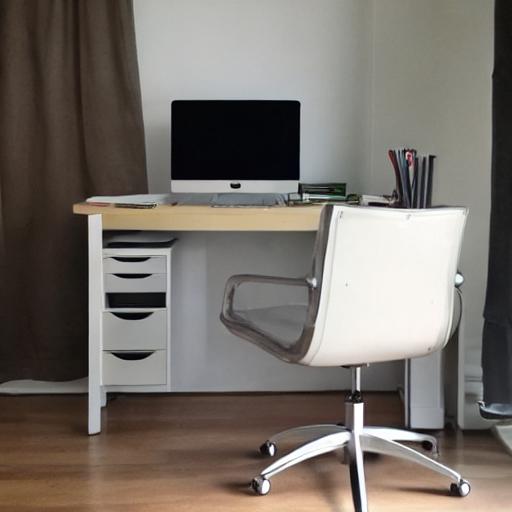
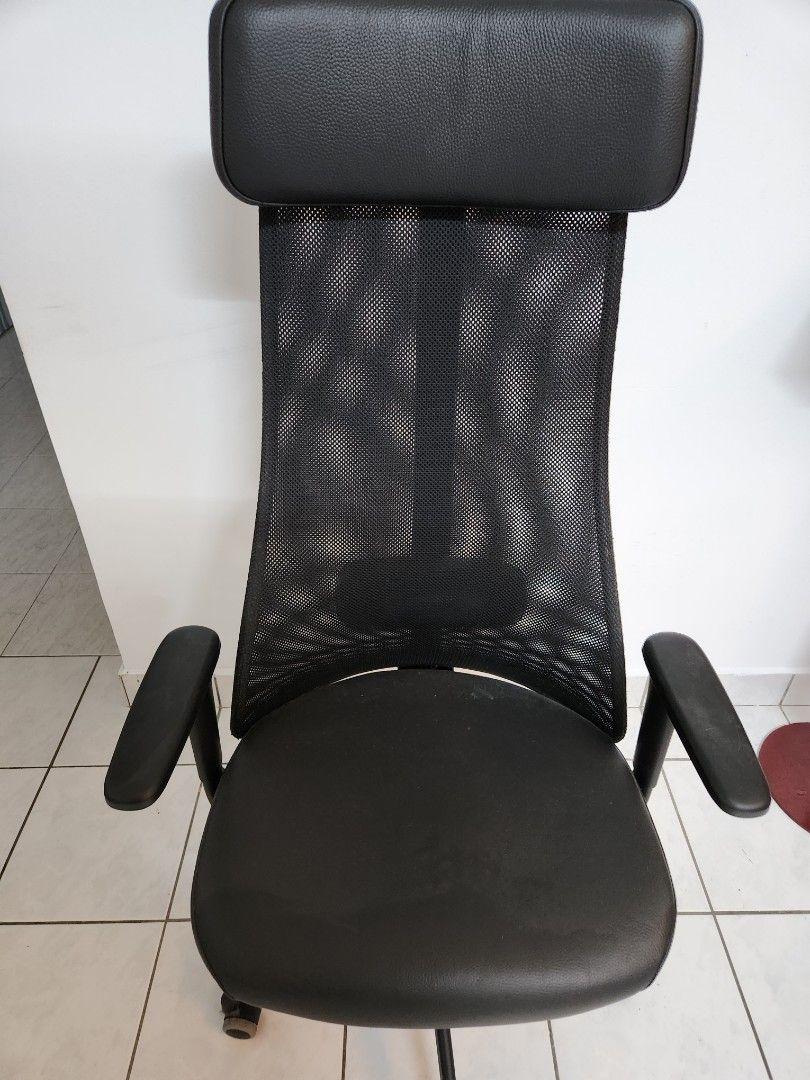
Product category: items_chair
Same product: no